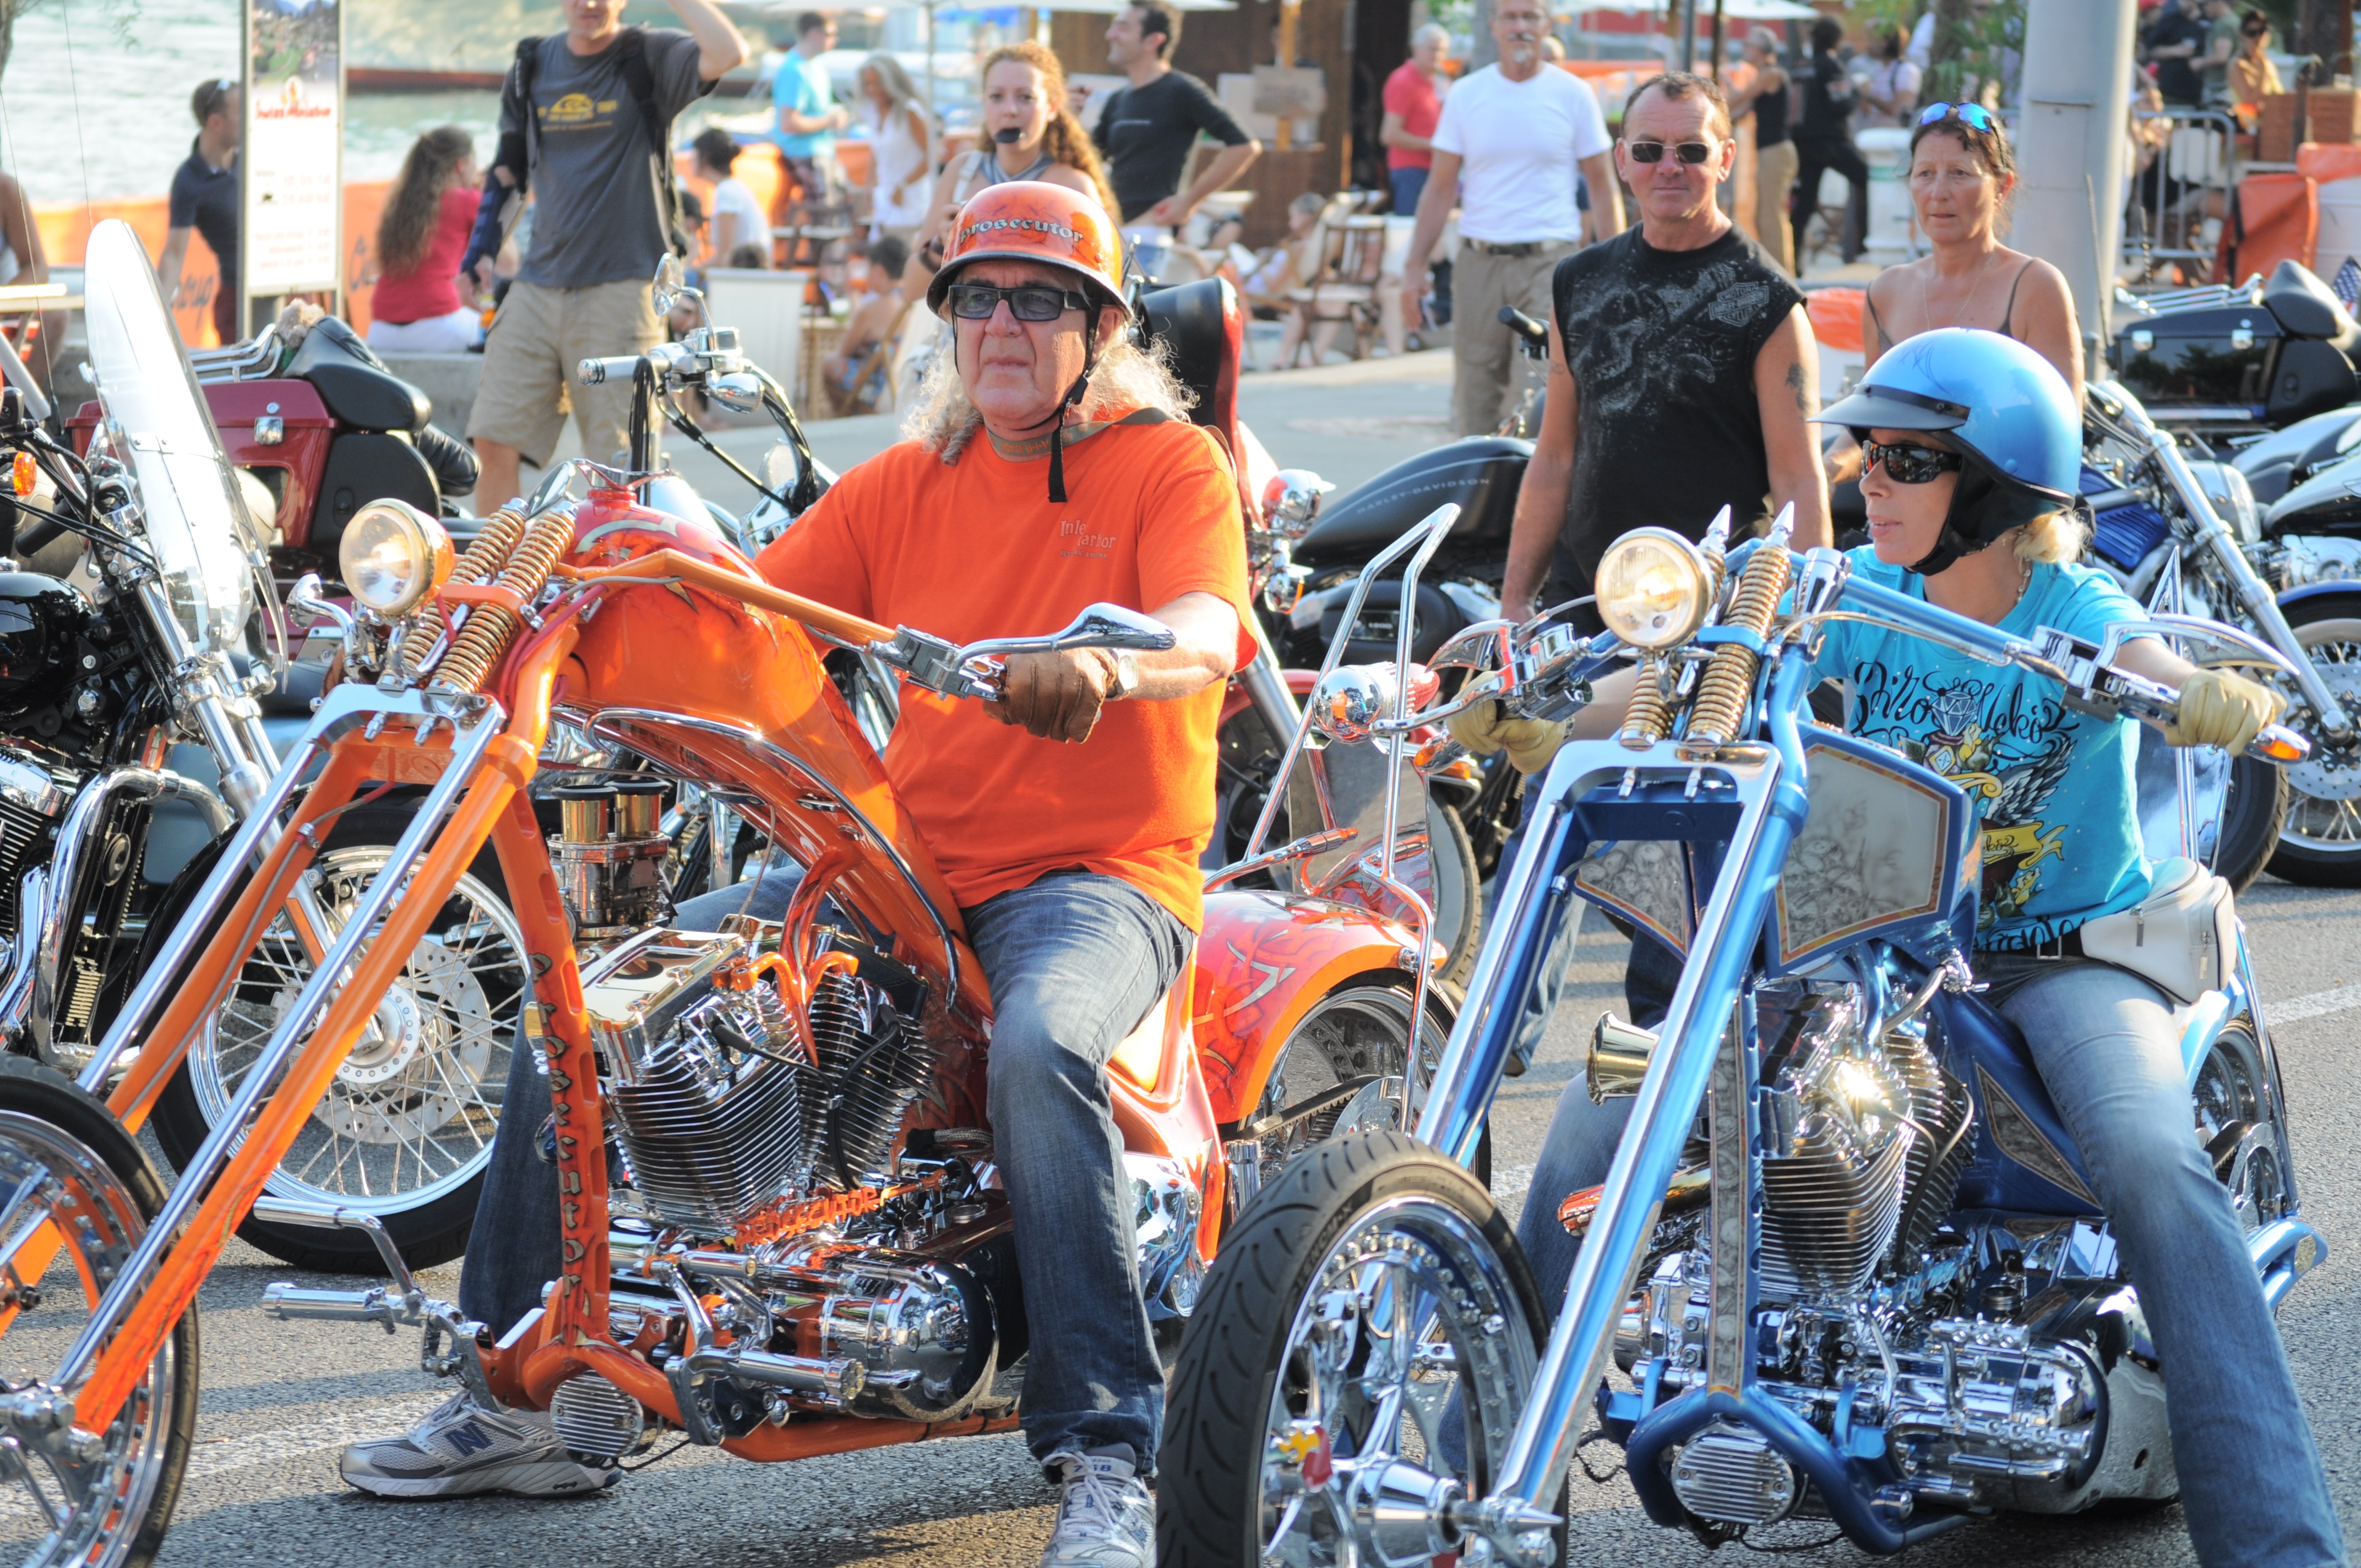
bicycle, vehicle, motorcycle, moto, switzerland, bikers, harley davidson, motorcycling, endurance sports, motorcycle speedway, road bicycle racing